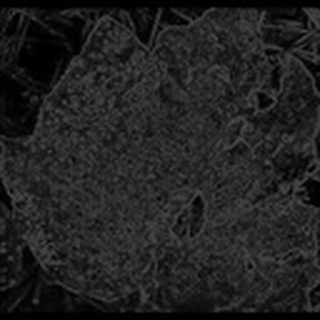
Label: cotton_powdery_mildew